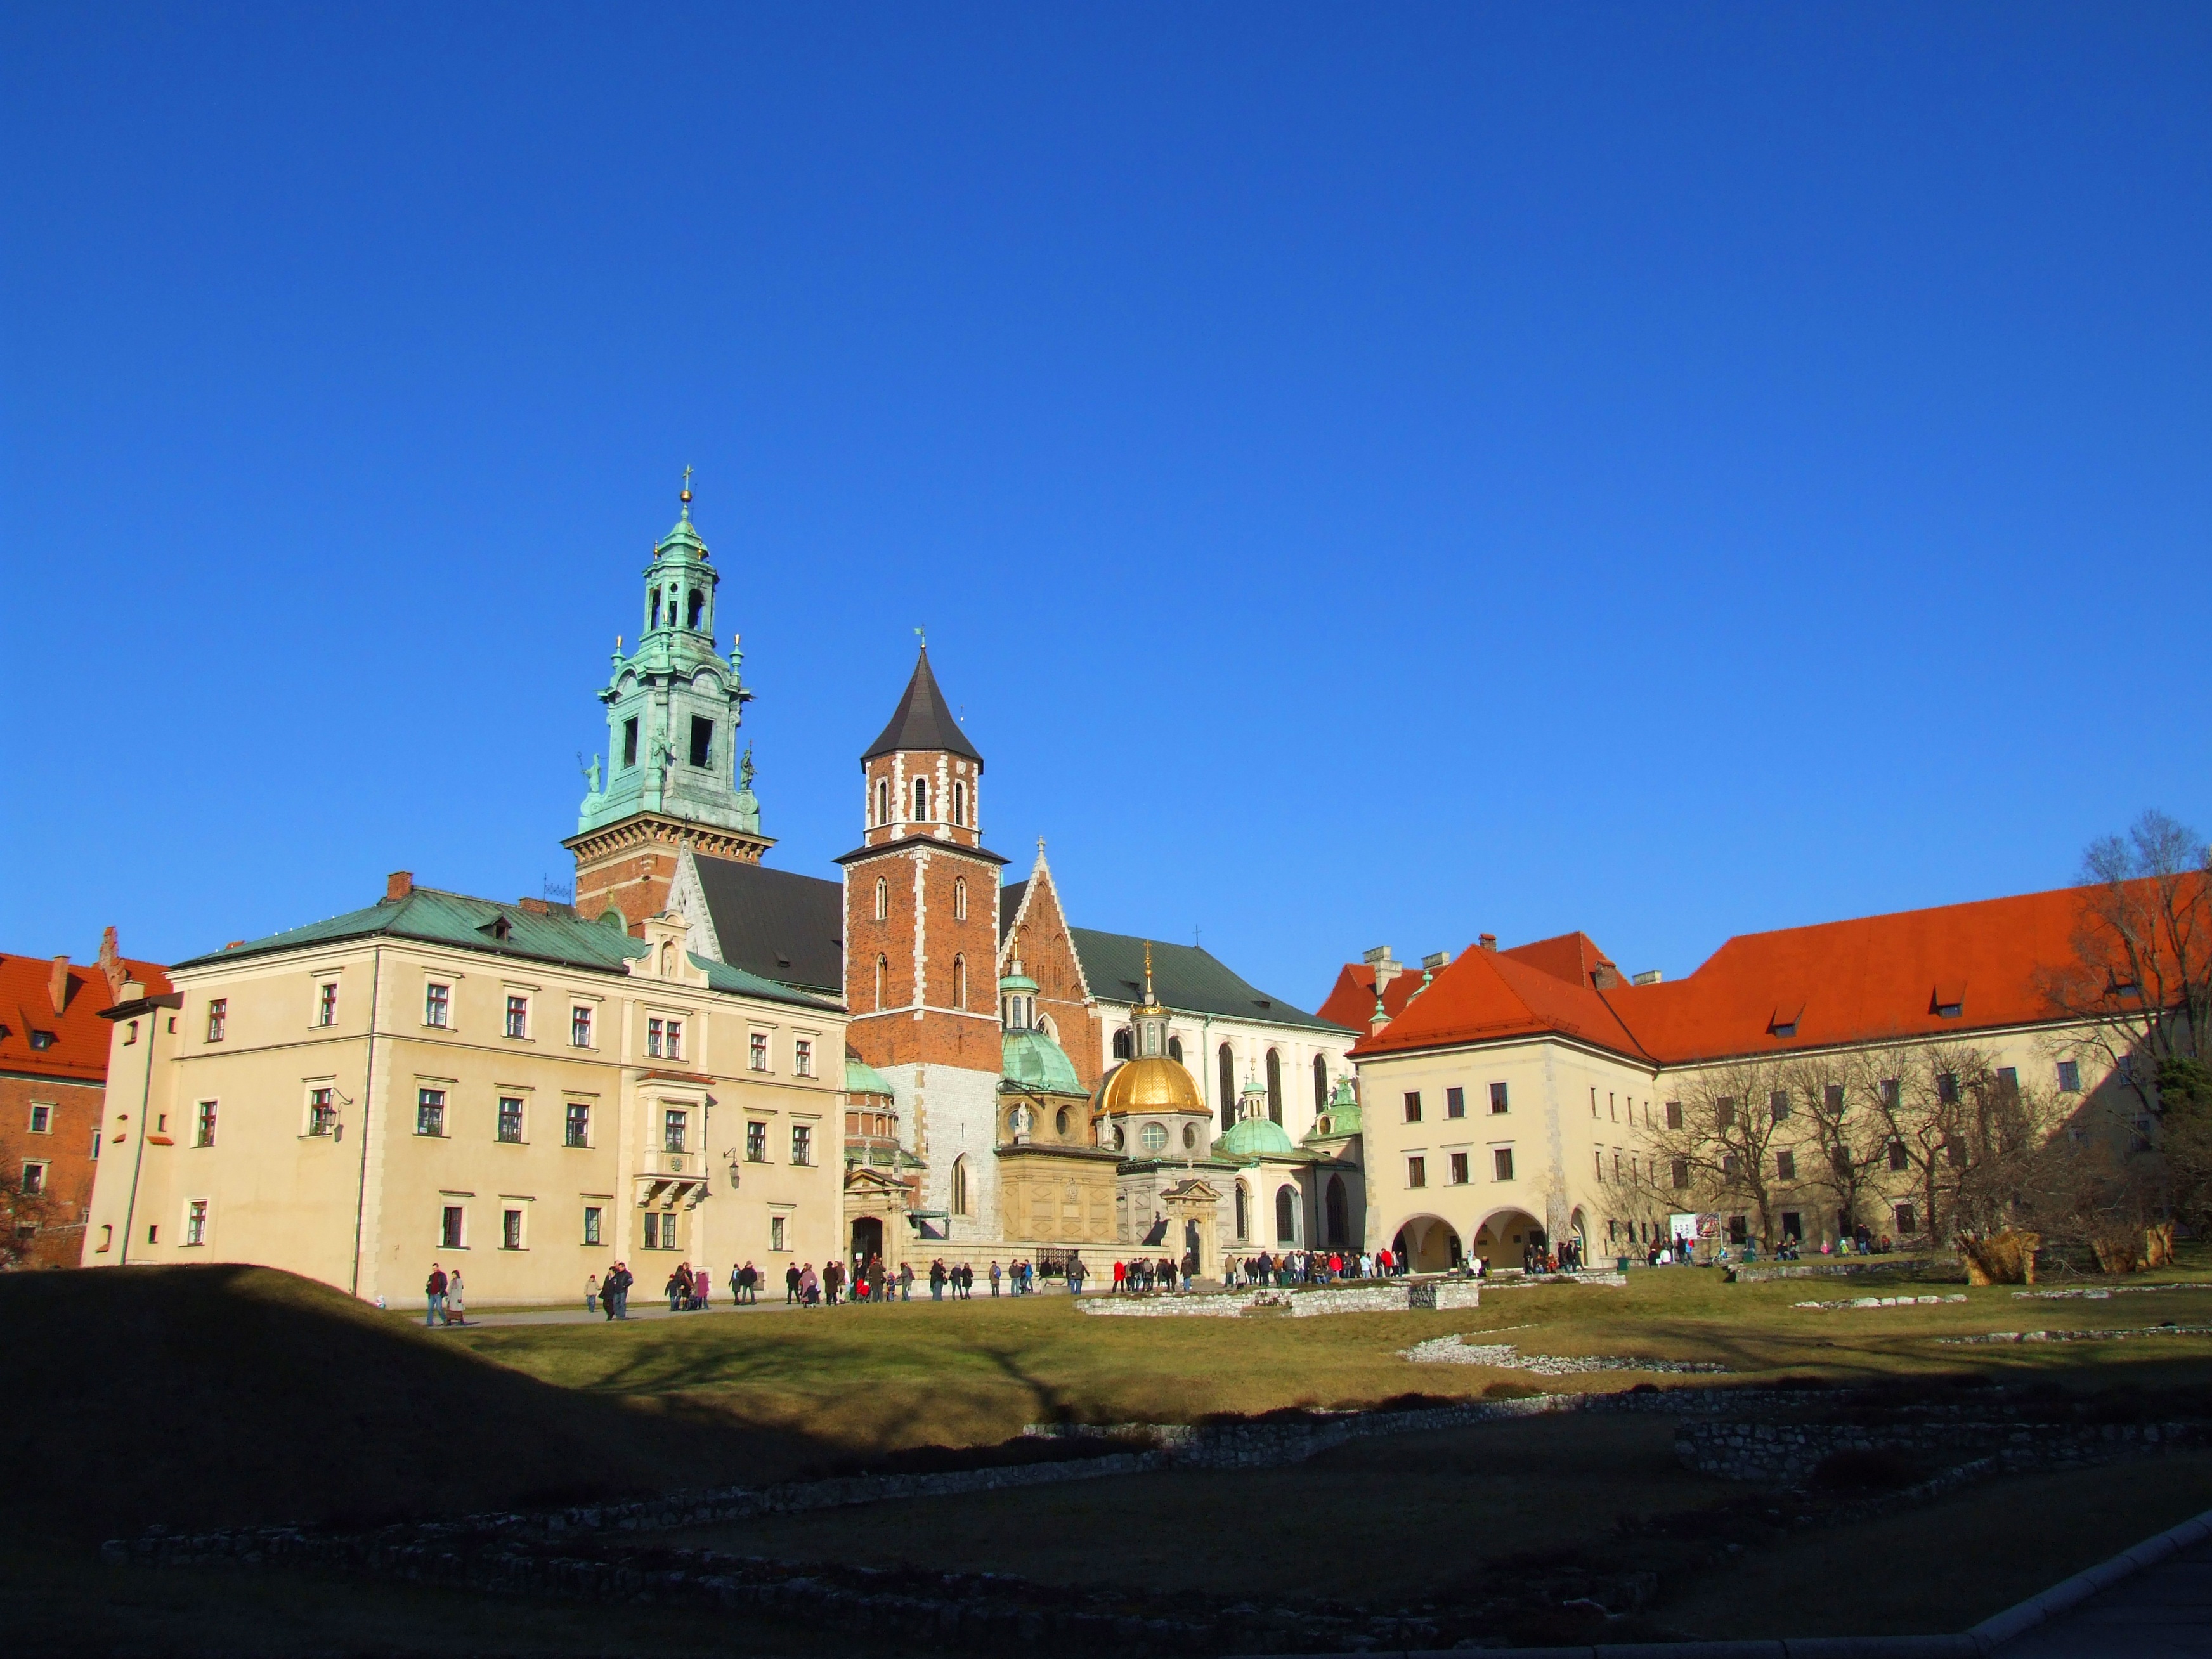
architecture, town, building, chateau, palace, old, monument, panorama, tower, castle, landmark, church, cathedral, place of worship, monastery, poland, estate, krakow, wawel, the old town, historic site